Ain

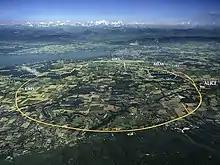
Aerial view of the Large Hadron Collider of the CERN.

With an unemployment rate of only 5% (compared to 7% in the Rhône-Alpes region and 8% in France), a close-knit community of 11,500 small and medium enterprises (SMEs) and a fast-growing, export-oriented economy, mainly to Germany, Italy and Spain, Ain is one of the most dynamic regions in France.